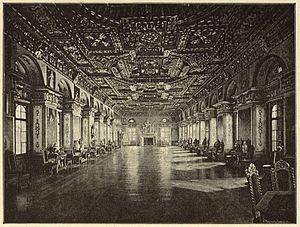
Le château de Heiligenberg est situé sur la commune de Heiligenberg au nord du lac de Constance dans la région du Bade-Wurtemberg, sur un plateau à 730 m d'altitude.